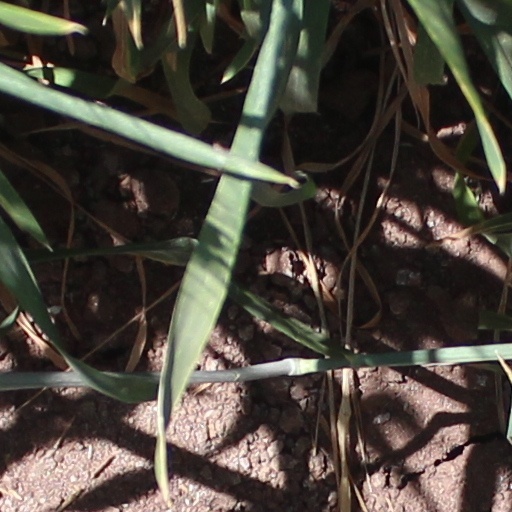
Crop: wheat